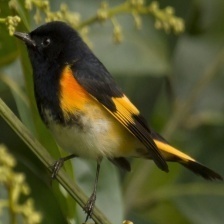
Species: AMERICAN REDSTART
Scientific name: SETOPHAGA RUTICILLA